Khwaja Kamal-ud-Din

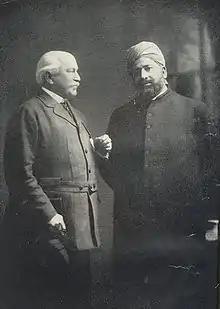
Khwaja Kamal-ud-Din with Lord Headley

Kamal-ud-Din worked as a lecturer and then as principal of Islamia College, Lahore. After graduating in law in 1898, he started a legal practice in Peshawar. In 1912 he travelled to England on behalf of a client and was instructed by Hakeem Noor-ud-Din, the first caliph (successor) to Ghulam Ahmad, to try to get the disused Shah Jahan Mosque re-opened. In London, Kamal-ud-Din met with other Muslims and worked to repair and re-open the mosque. Here he founded the Woking Muslim Mission and Literary Trust and a journal, "The Islamic Review".